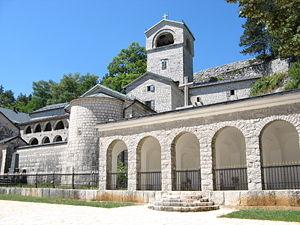
Le monastère de Cetinje est un monastère orthodoxe serbe situé au Monténégro. Il est le siège de la Métropole du Monténégro et du littoral, une subdivision de l'Église orthodoxe serbe.
La métropole du Monténégro et du littoral est une juridiction de l'Église orthodoxe au Monténégro, affiliée au Patriarcat de Serbie. Son siège est situé au monastère de Cetinje et sa cathédrale à Podgorica, la capitale du Monténégro. En 2006, elle est administrée par le métropolite Amfilohije.
Cetinje est une ville et une municipalité du sud-ouest du Monténégro. En 2003, la ville comptait 15 137 habitants et la municipalité 18 482.